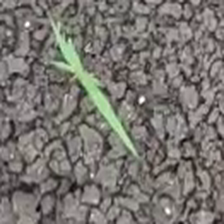
Weed species: Digitaria_SP_(Digitaria Sanguinalis )